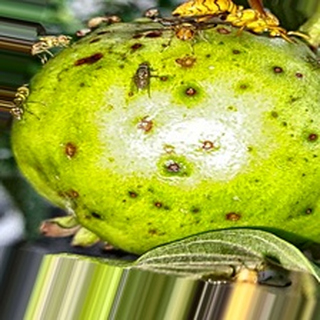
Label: guava_fruit_fly